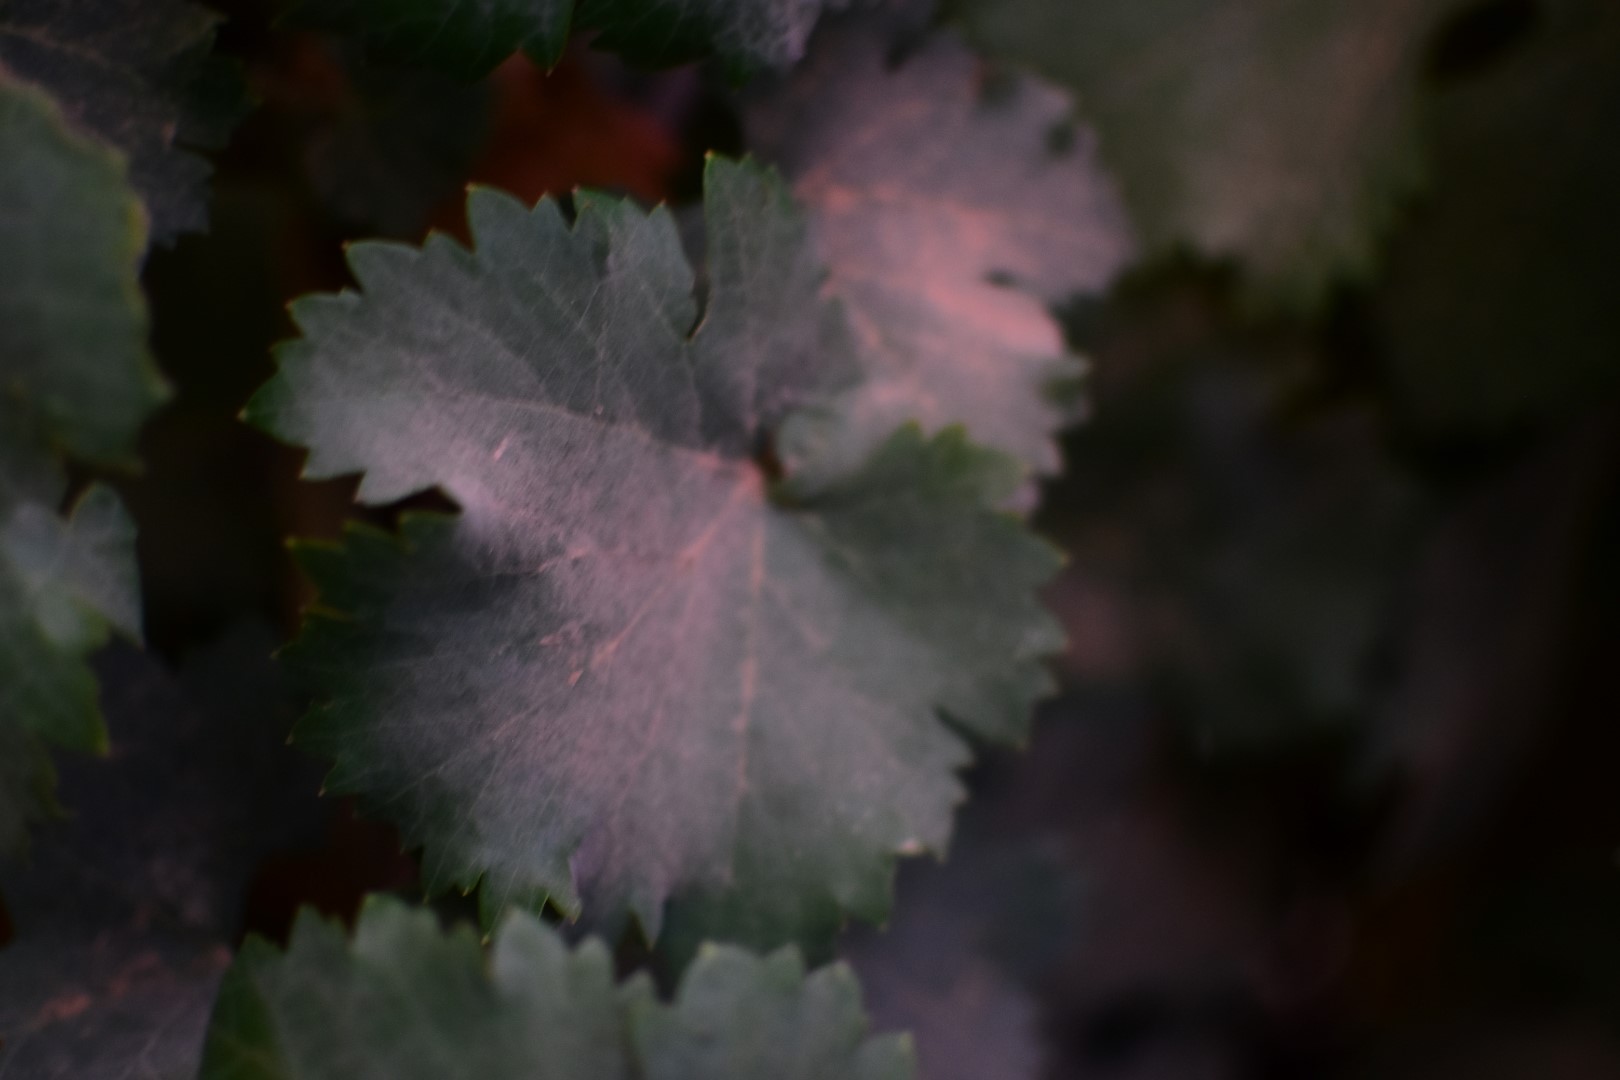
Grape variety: Aswud Balad